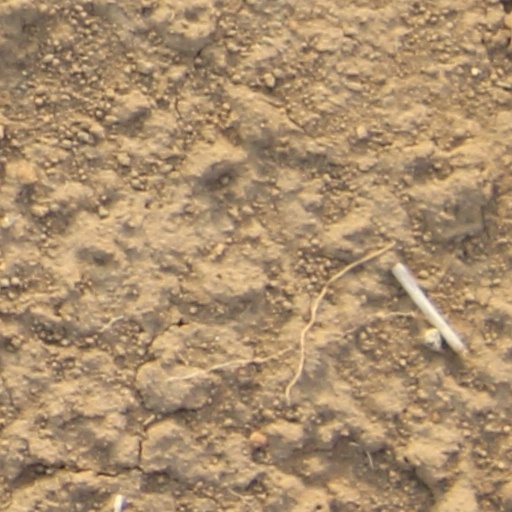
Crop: wheat